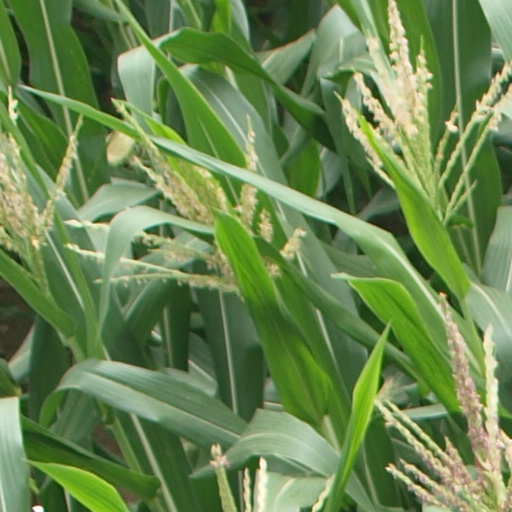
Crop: maize; corn